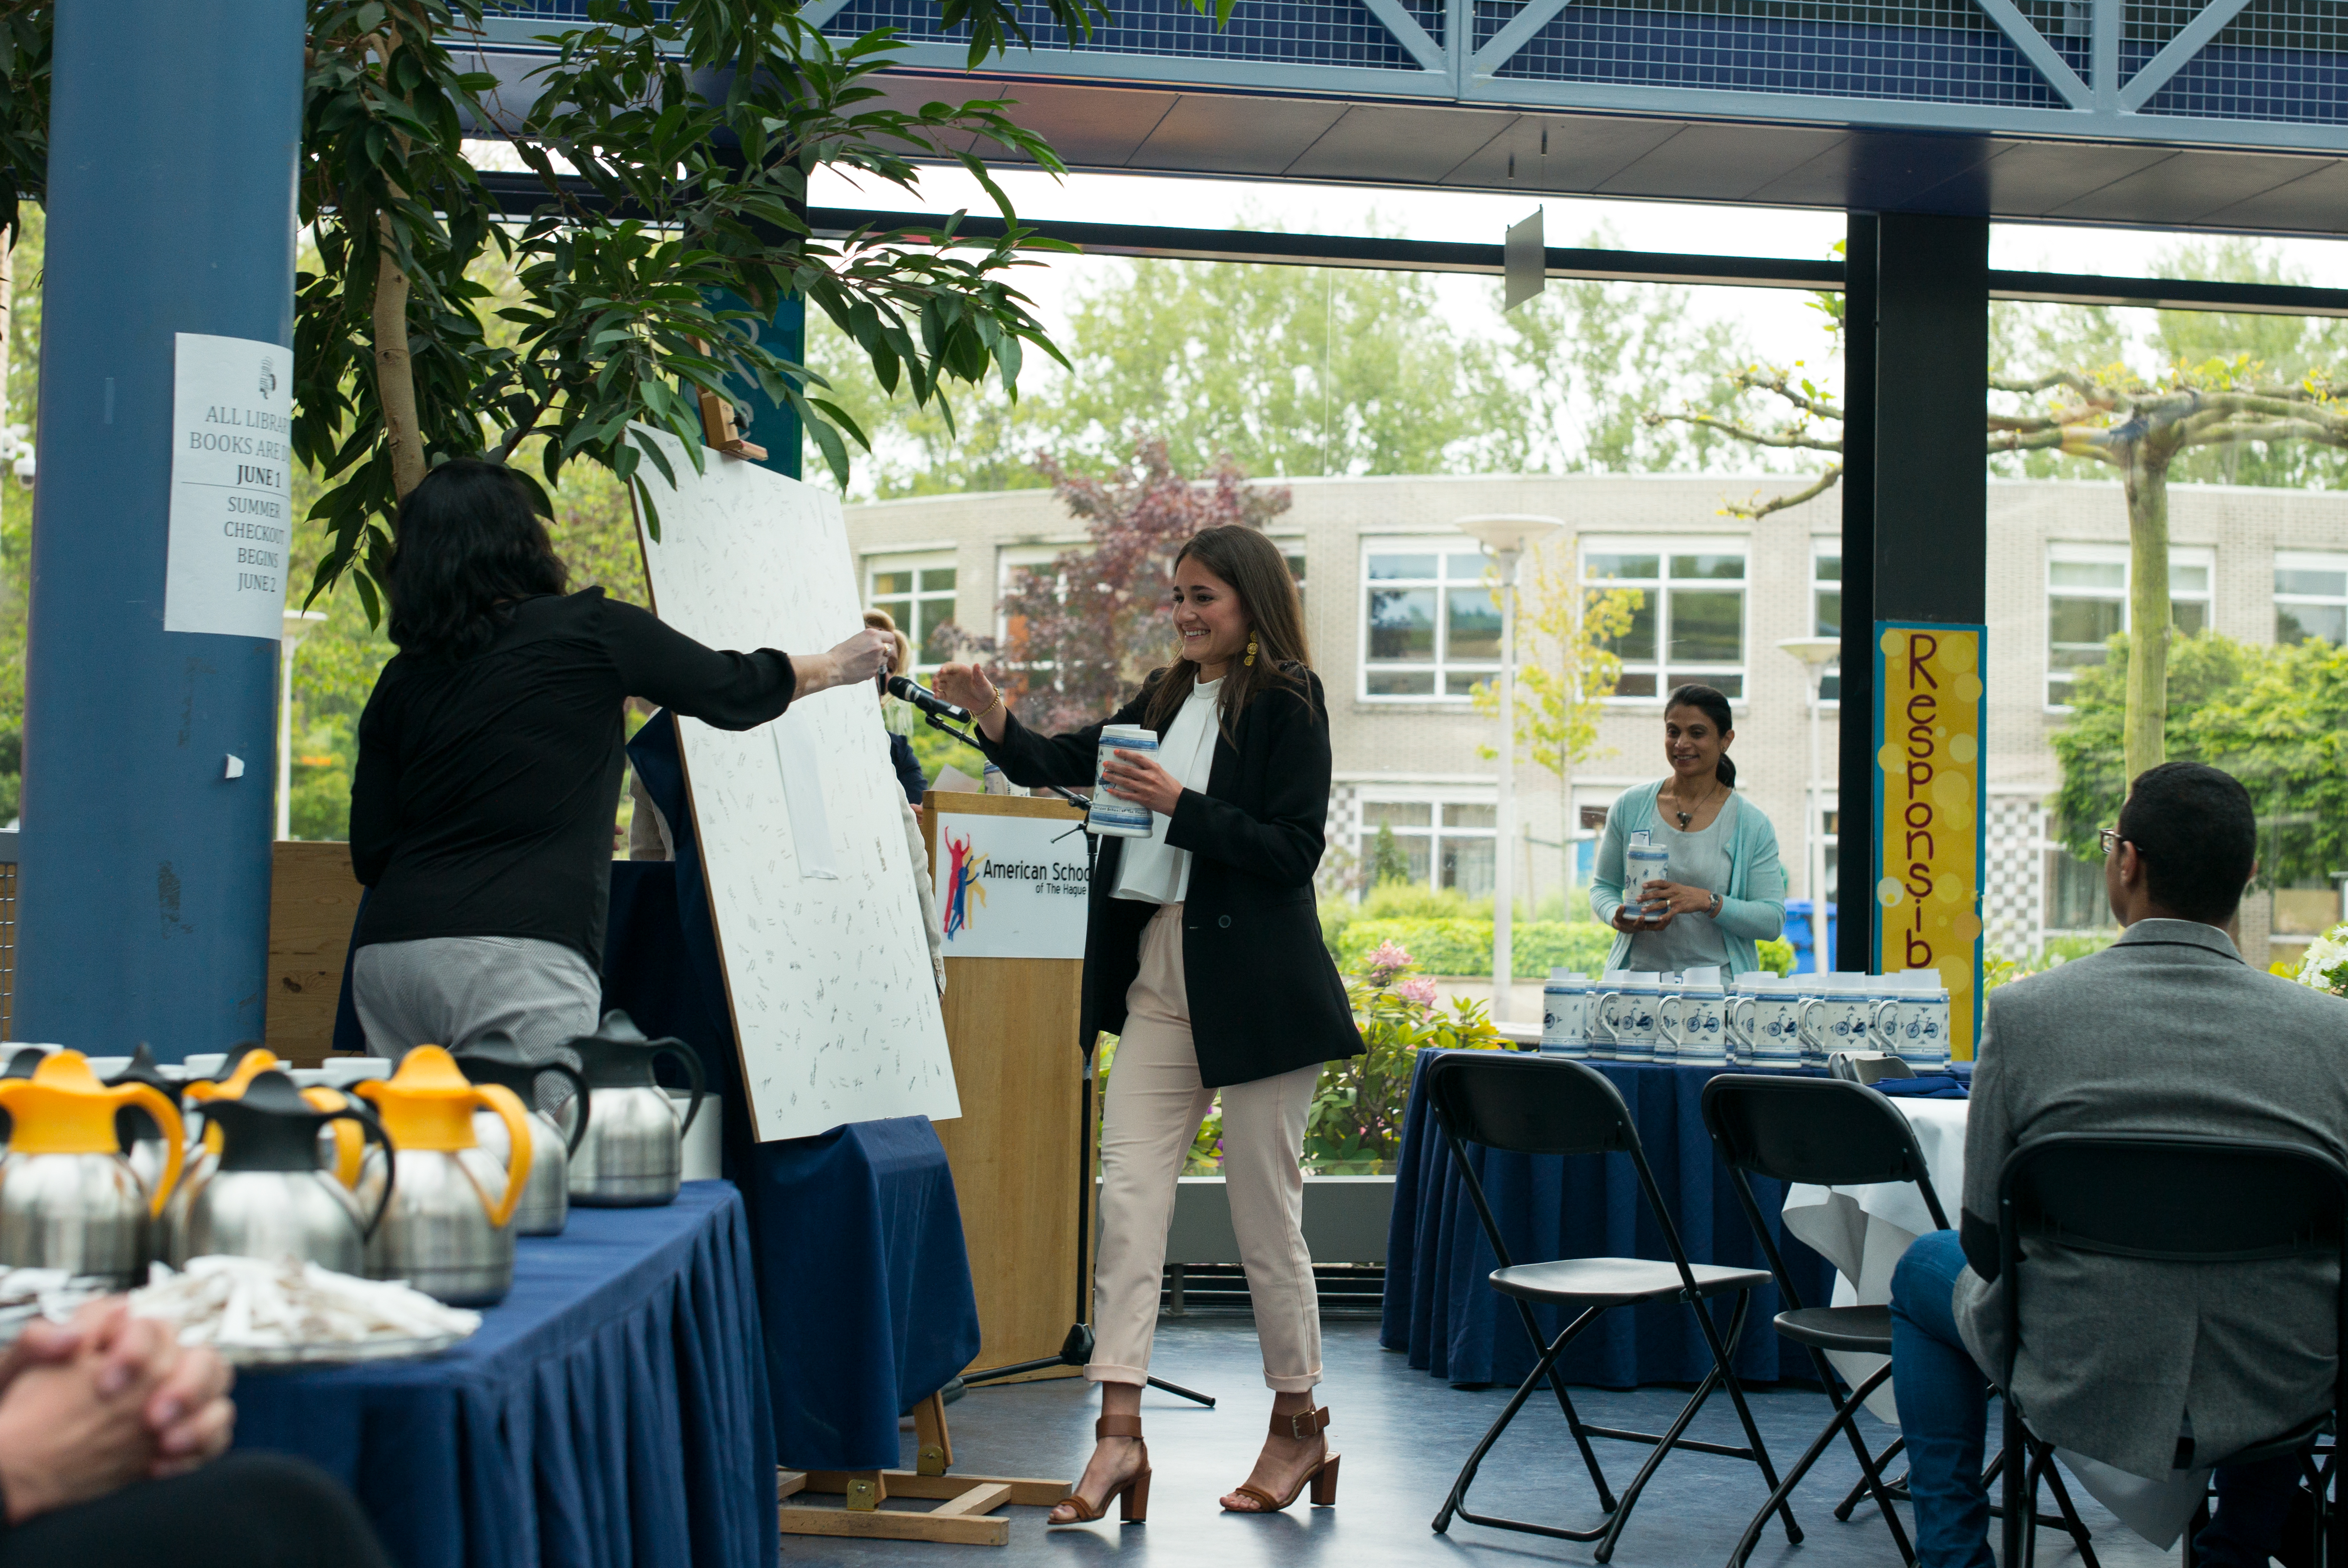
europe, meal, high, ash, lunch, holland, hague, netherlands, international, m, american, students, cap, 50, school, senior, leica, 240, summilux, wassenaar, graduation, gown